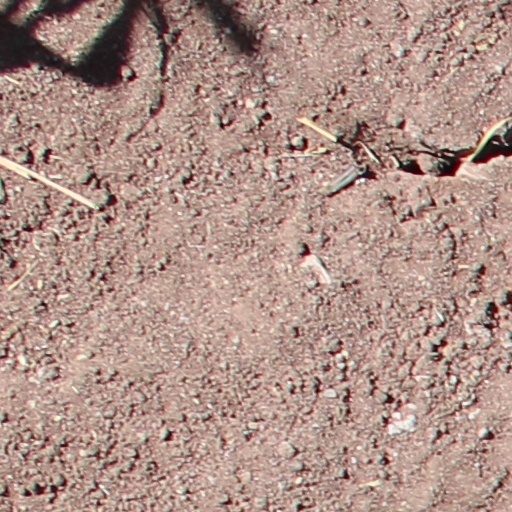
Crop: wheat